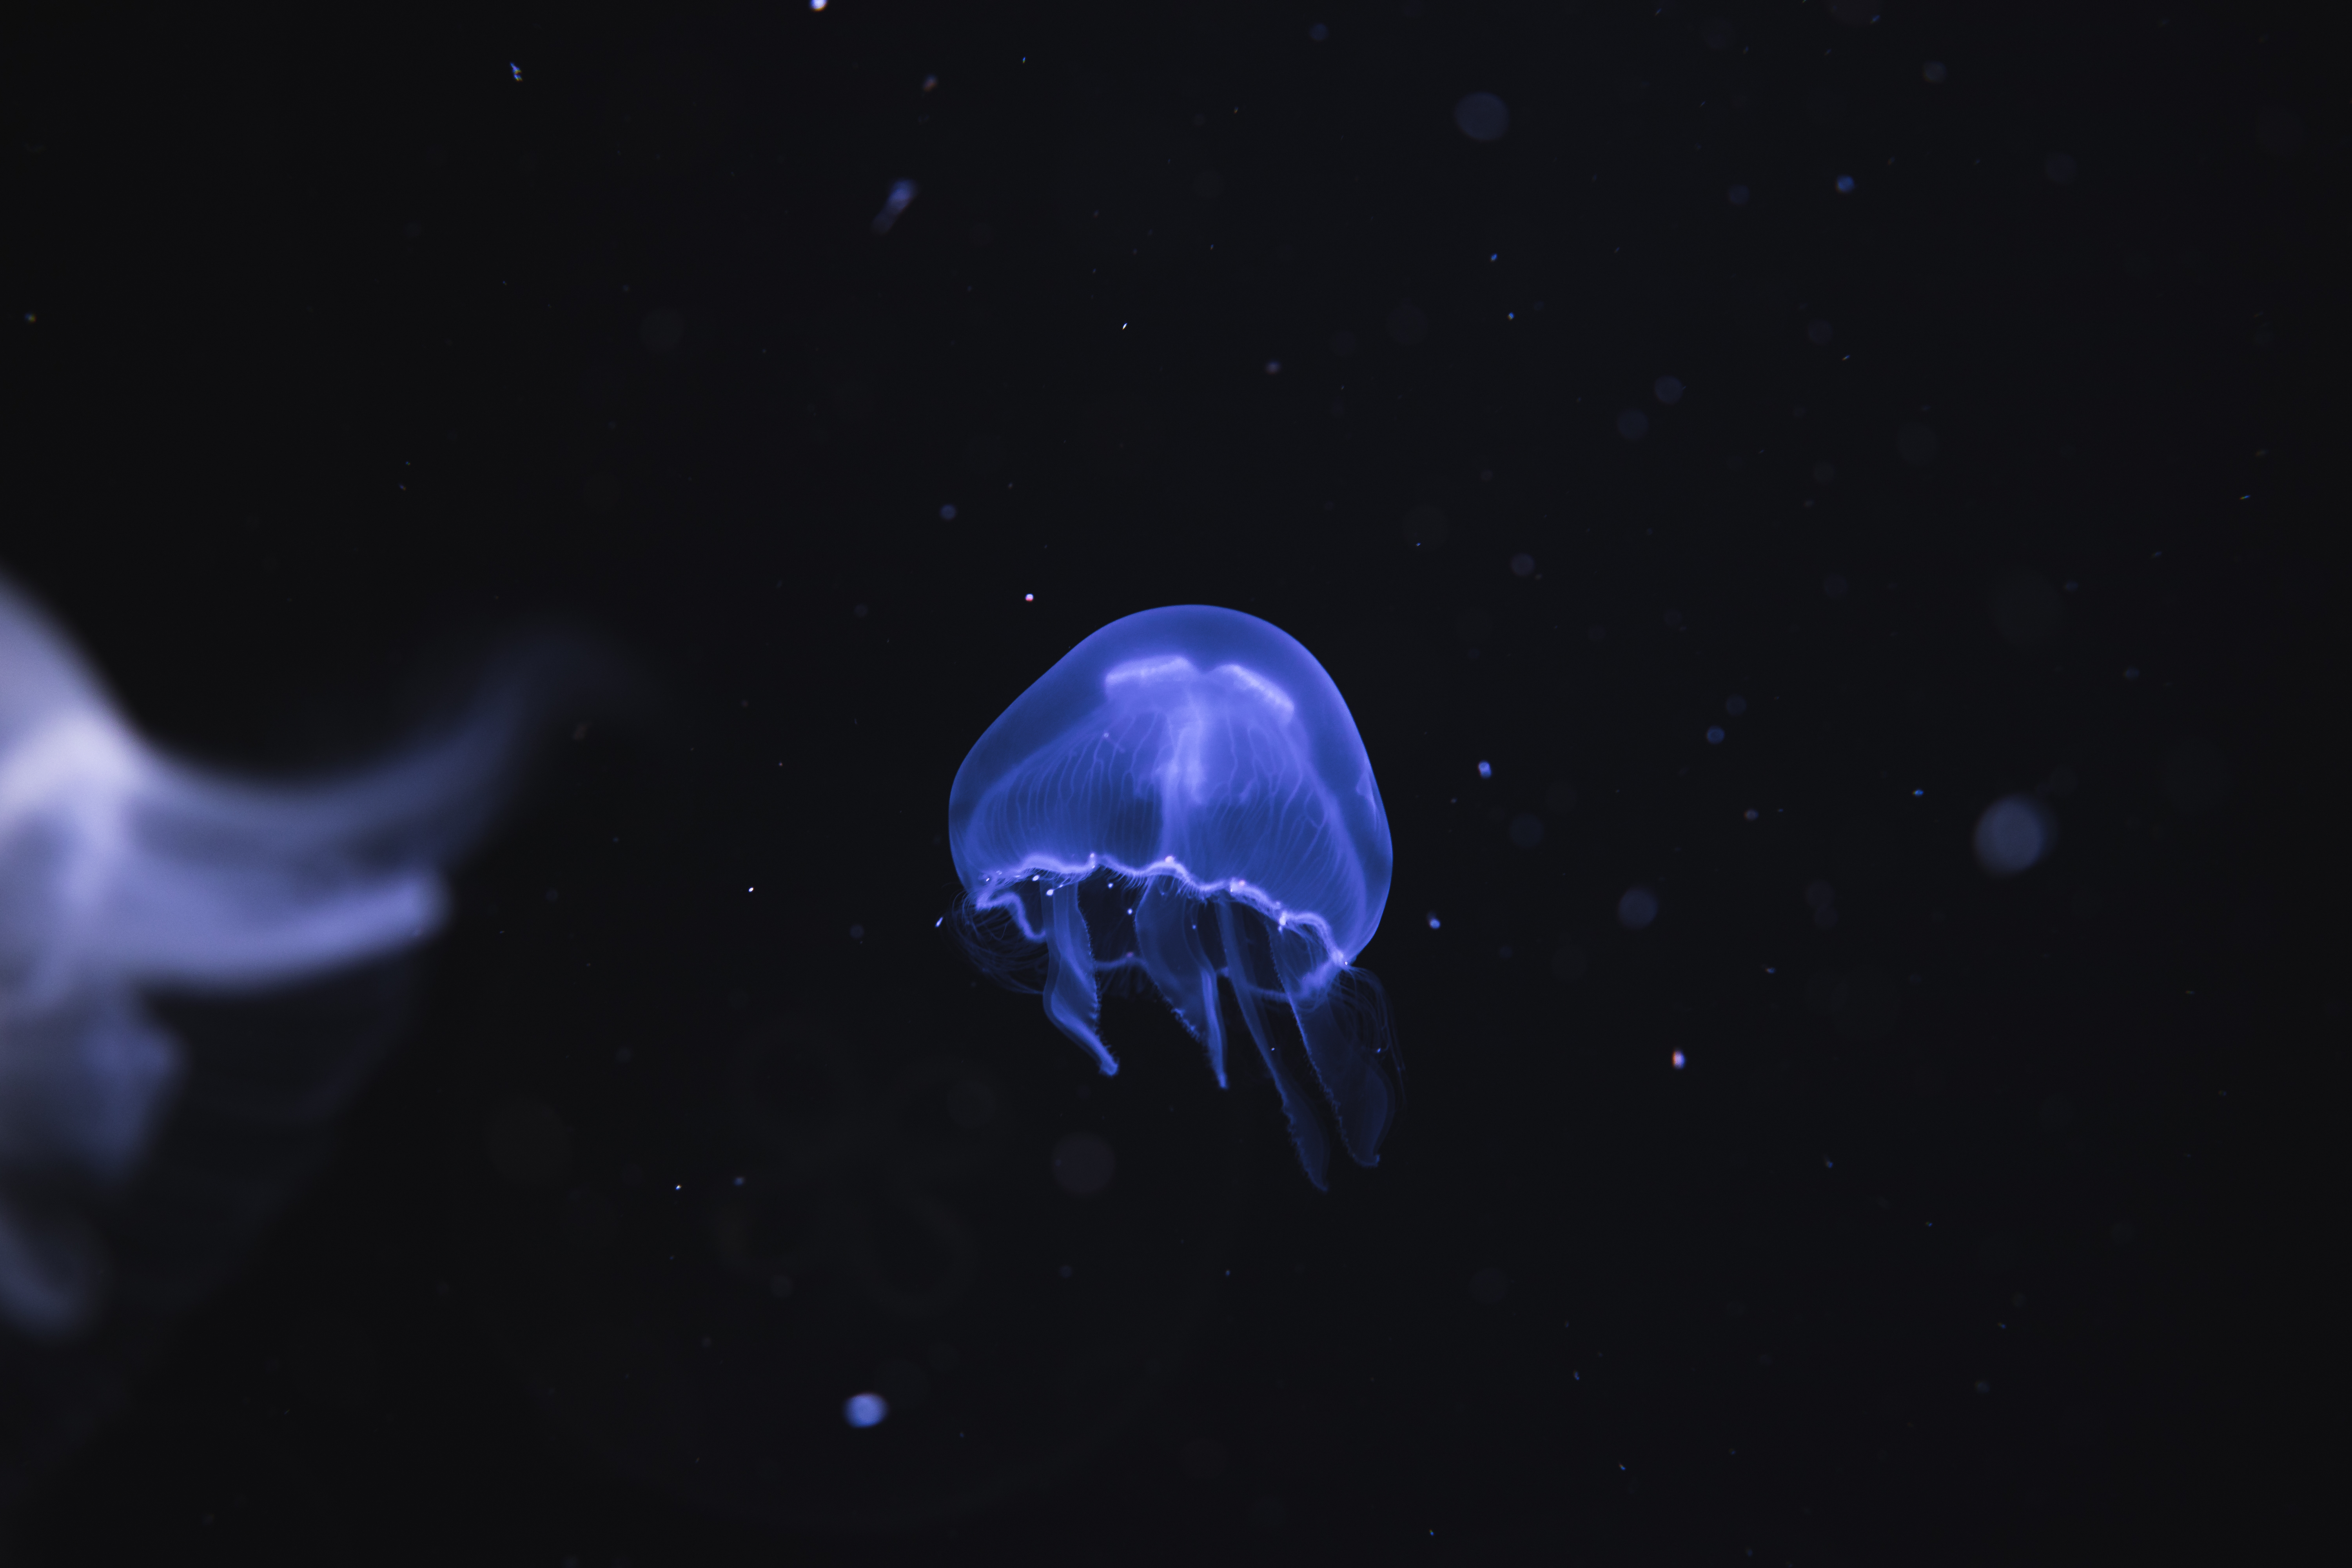
purple, underwater, biology, jellyfish, black, swimming, invertebrate, cnidaria, organism, marine biology, marine invertebrates